George Berry (surgeon)

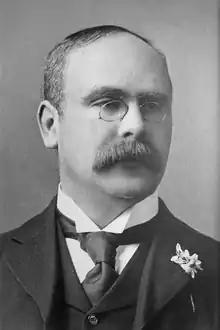
Berry in middle age

Sir George Andreas Berry (6 October 1853 – 18 June 1940) was a Scottish ophthalmic surgeon who acquired a reputation as a leading authority on ophthalmology, not only in the United Kingdom but also in the United States and continental Europe. His standing in the profession was largely the result of his textbooks of ophthalmology which were widely used in his home country and abroad. His working career was spent at the Royal Infirmary of Edinburgh and when he retired from clinical practice in 1905 he became involved in medical and national politics. He was surgeon-oculist in Scotland to King George V and then to King Edward VII and was president of the Royal College of Surgeons of Edinburgh from 1910 to 1912. He was knighted in 1916. At the 1922 general election he was elected as Member of Parliament for the Combined Scottish Universities , sitting as a Scottish Unionist. He held the seat until he stood down at the 1931 general election.